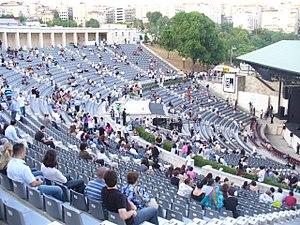
L’amphithéâtre Cemil Topuzlu de Harbiye est un théâtre à ciel ouvert situé dans le quartier de Harbiye, dans le district de Şişli à Istanbul. Il est nommé en l'honneur de Cemil Topuzlu, ancien maire d'Istanbul et co-fondateur des Théâtres de la Ville d'Istanbul.